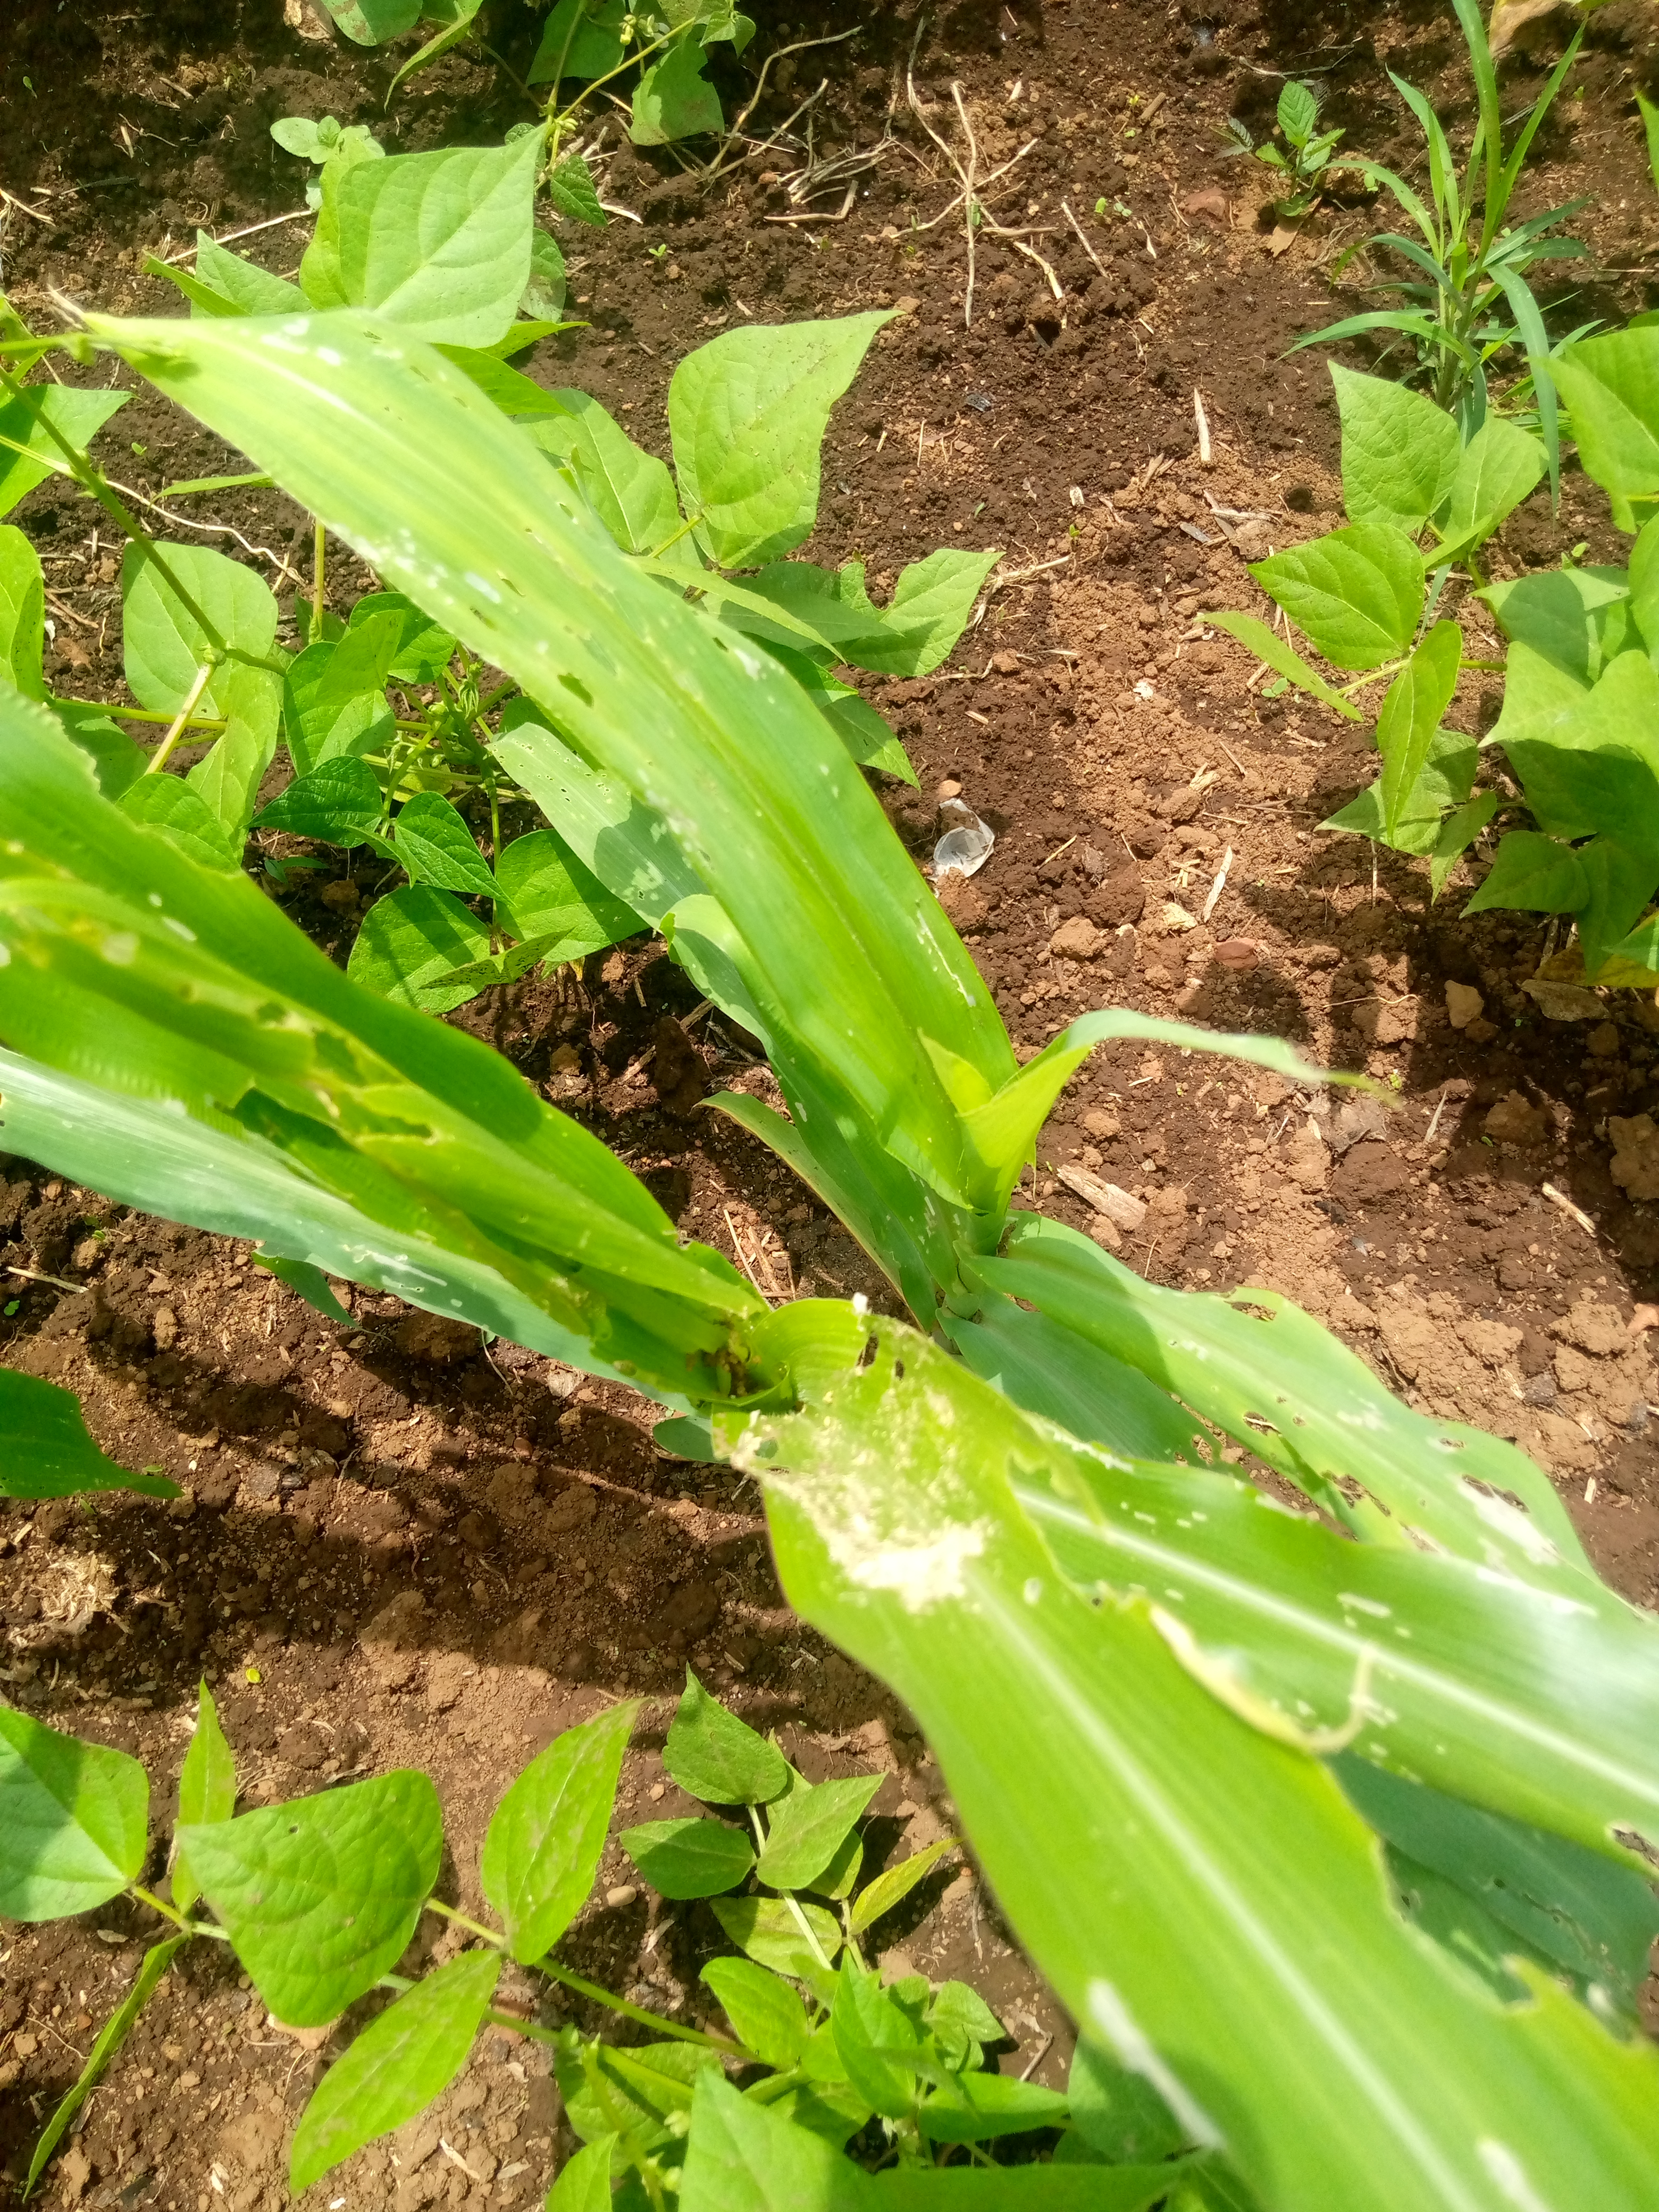
Label: spodoptera_frugiperda